Derick Brassard

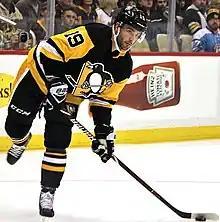
Brassard with the Penguins in 2018

On February 23, 2018, Brassard was part of what Pittsburgh Penguins' general manager Jim Rutherford called "the most complex trade" of his career. Ottawa traded Brassard, prospect Vincent Dunn, and a third-round selection in the 2018 NHL Entry Draft to Pittsburgh, who sent Ottawa Ian Cole, prospect Filip Gustavsson, a first-round pick in the 2018 draft, and a third-round pick in the 2019 NHL Entry Draft. The Vegas Golden Knights, meanwhile, received Ryan Reaves and a fourth-round 2018 draft pick from the Penguins, while trading prospect Tobias Lindberg to Pittsburgh and offering to retain 40 per cent of Brassard's remaining salary. The latter configuration was necessary for the Penguins to remain within the bounds of the NHL salary cap. The Penguins were interested in acquiring Brassard in order to take the Metropolitan Division from the Washington Capitals, while Vegas agreed to retain a portion of Brassard's salary to ensure that he was traded to an Eastern Conference team that would see little playing time against the Golden Knights. Although Brassard had a strong finish to the regular season, with eight points in his first 14 games with the Penguins, he had an unusually difficult postseason stretch in the 2018 Stanley Cup playoffs, with one goal and three assists in 12 games. The Washington Capitals eliminated the Penguins from the playoffs in the second round. Brassard, meanwhile, attributed his postseason difficulties to a groin injury that he had suffered during the regular season, and his subsequent demotion to the fourth line.